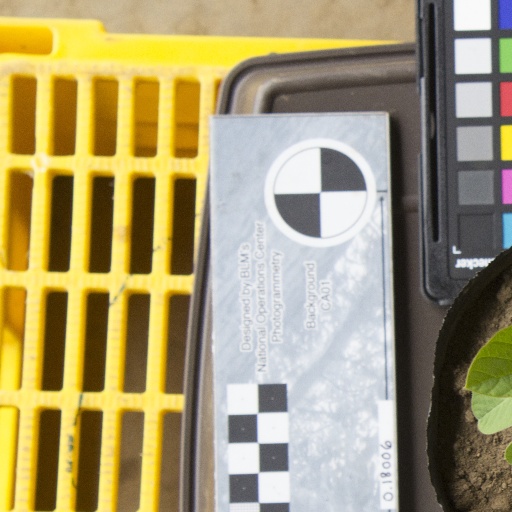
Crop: soybean